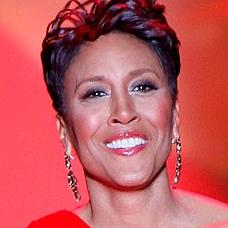
Age: 49